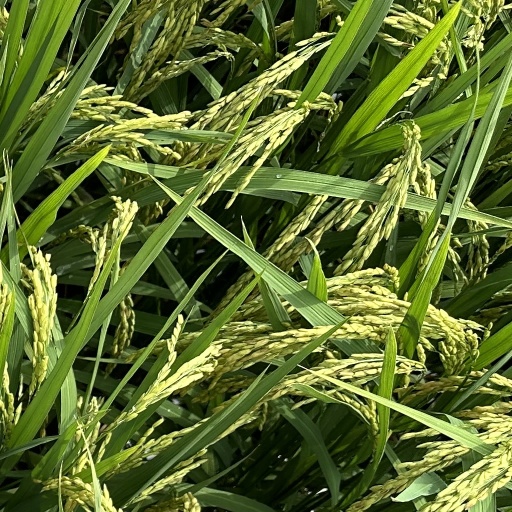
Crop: rice